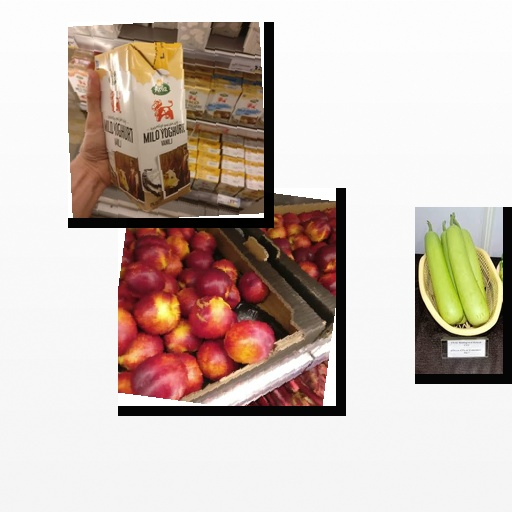
Food items: vanilla_yoghurt, nectarine, bottle_gourd